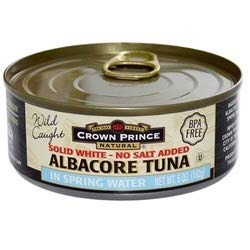
Item Name: Wht Albacr Tuna,Ns Added
Value: nan
Unit: None

Price: 5.58